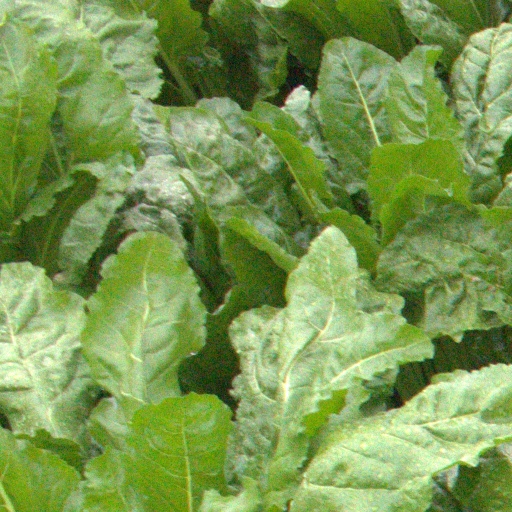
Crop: sugar beet